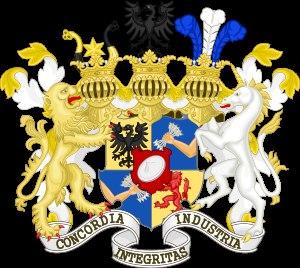
Le baron Mayer Carl von Rothschild, né le 5 août 1820 à Francfort où il est mort le 16 octobre 1886, est un banquier allemand, membre de la branche de la famille Rothschild dite « de Naples ».
Le baron Anselm Salomon von Rothschild, né le 29 janvier 1803 à Francfort-sur-le-Main et mort le 27 juillet 1874 à Vienne, est un banquier autrichien.